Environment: real
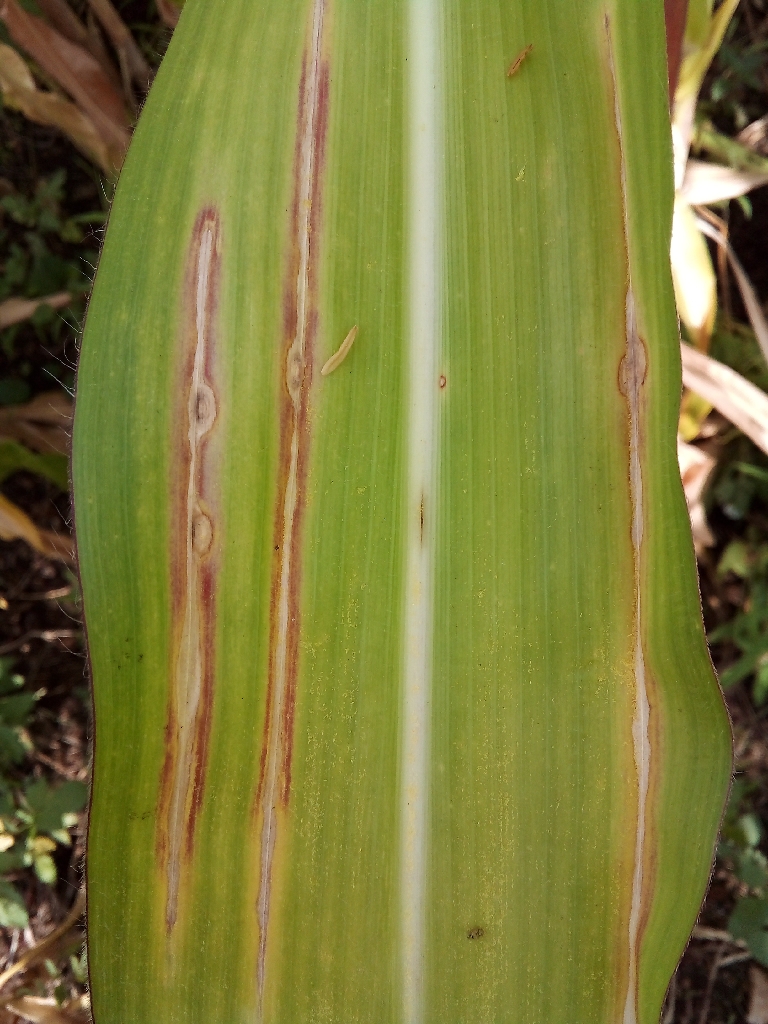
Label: northern_corn_leaf_blight